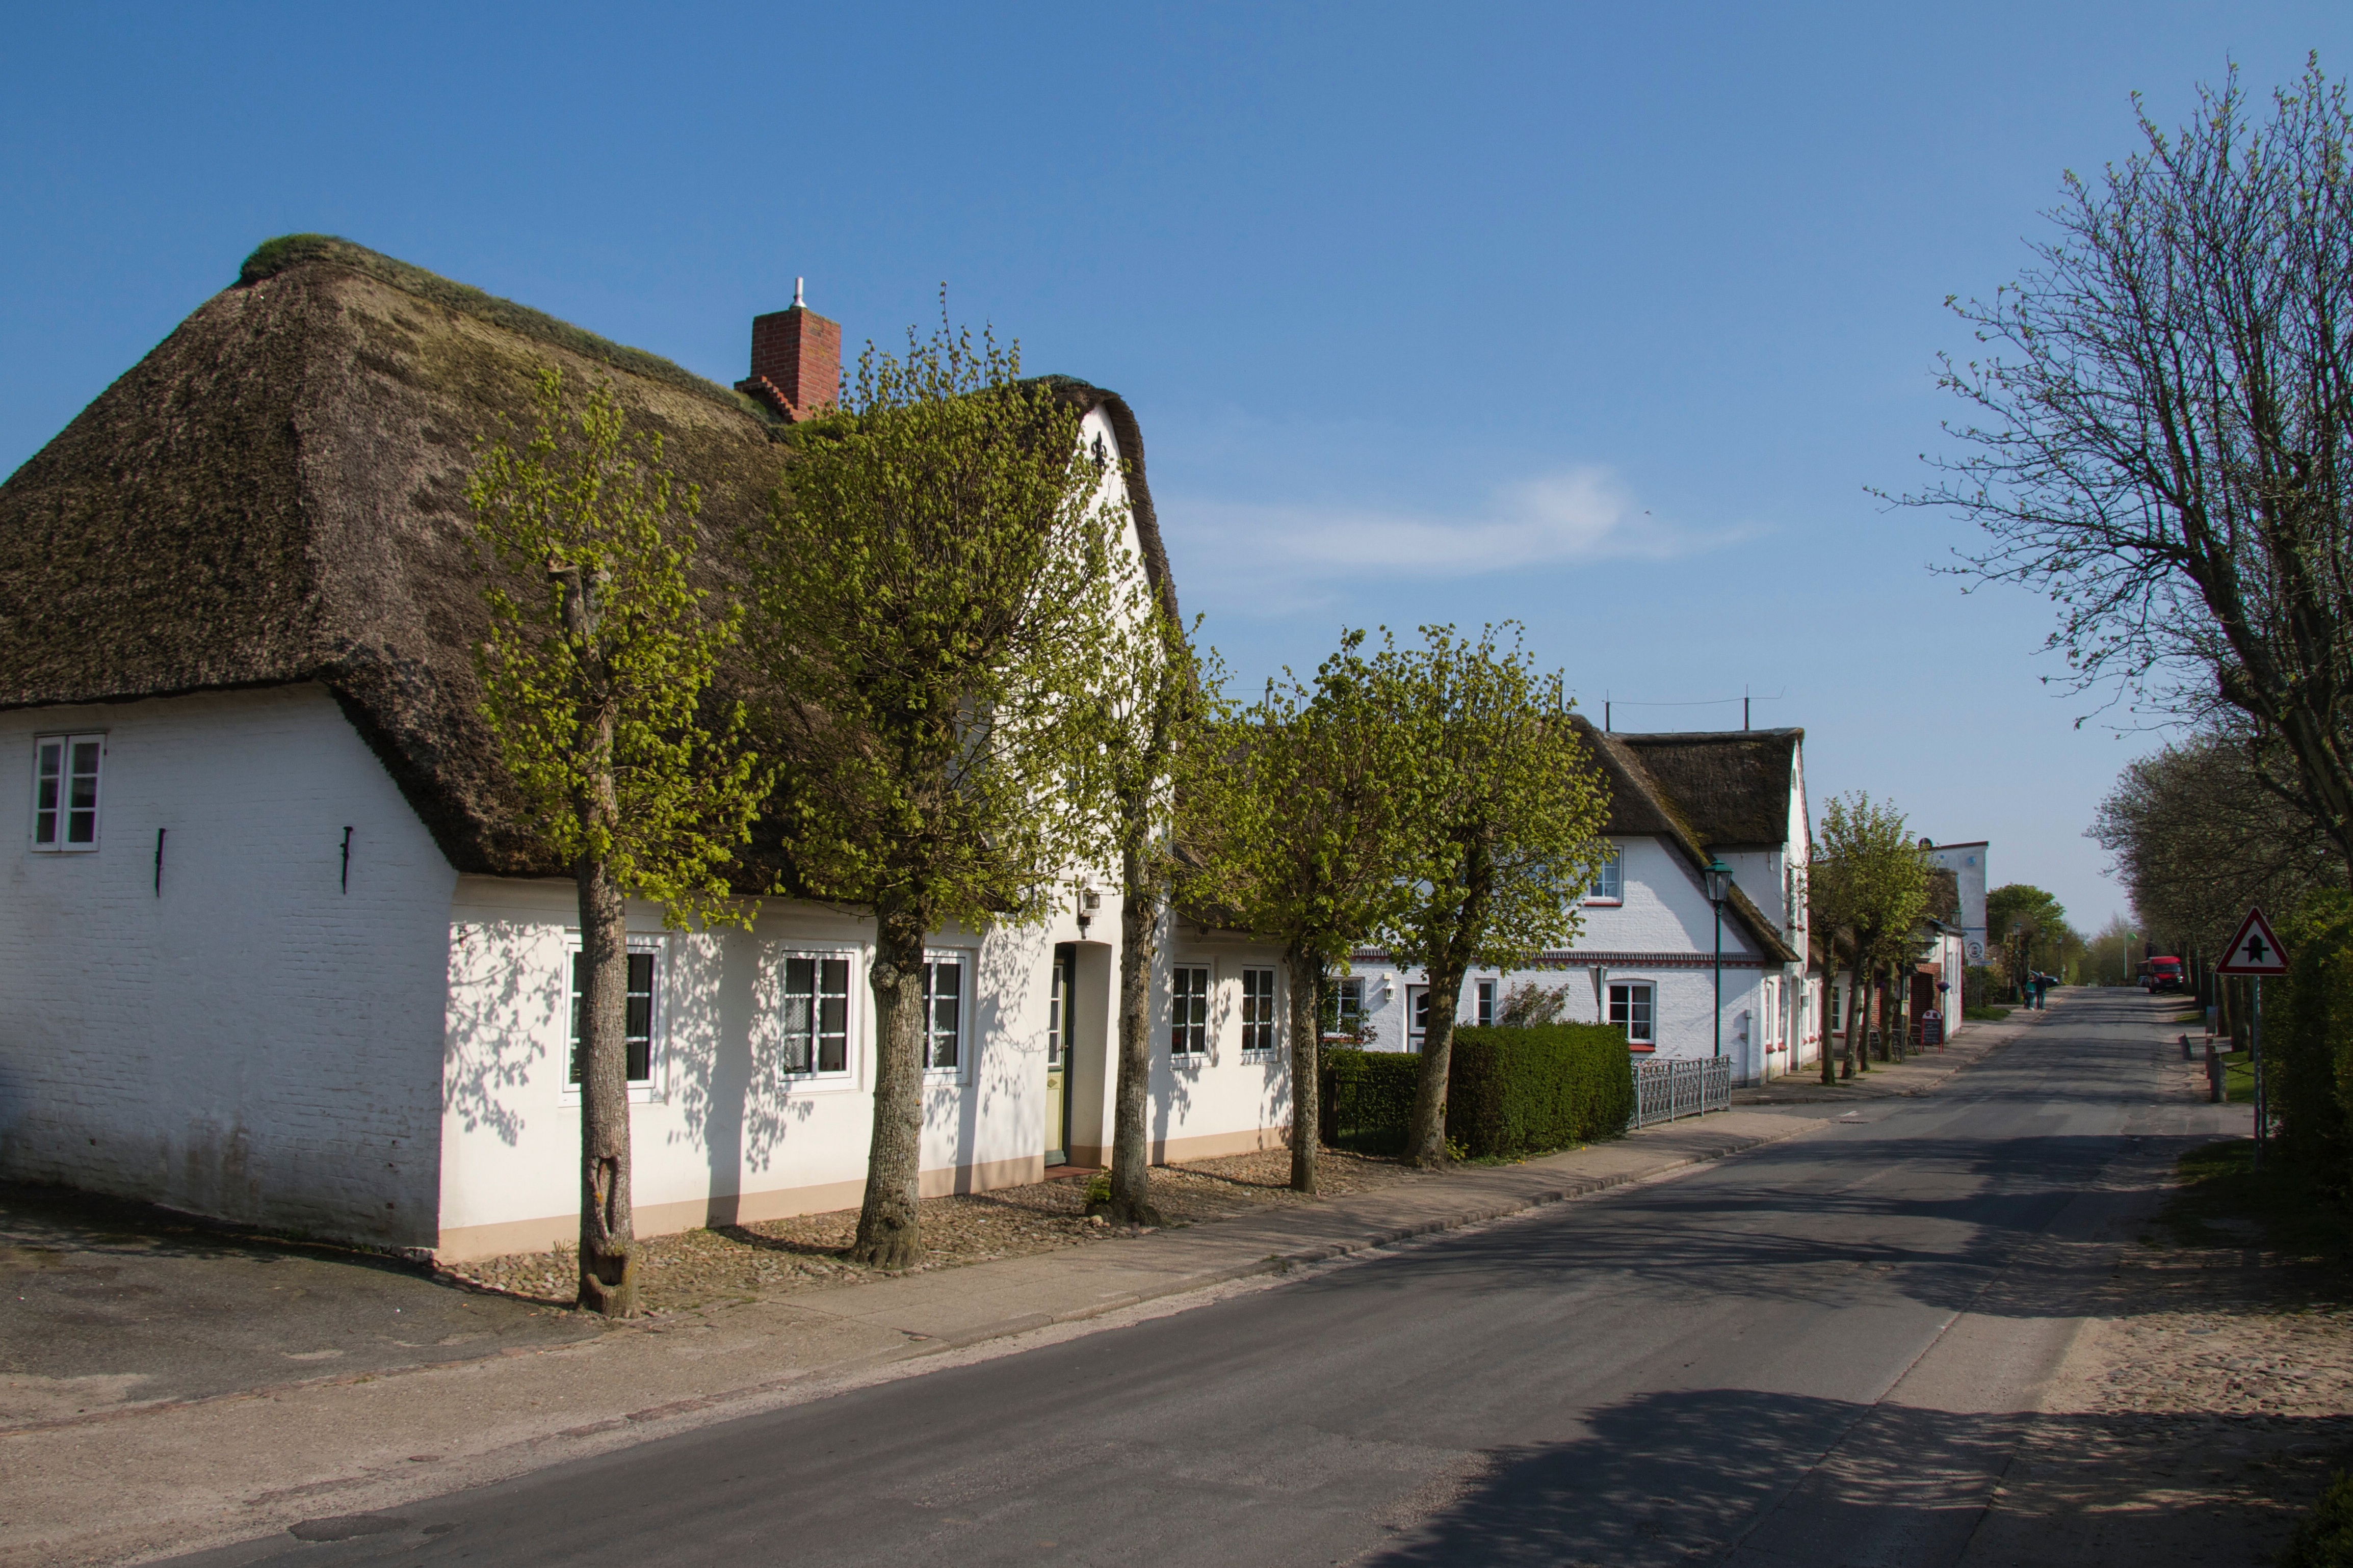
architecture, house, town, building, home, village, cottage, property, thatched roof, estate, neighbourhood, wadden sea, rural area, nordfriesland, f hr, friesenhaus, residential area